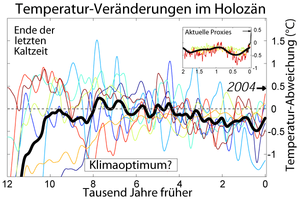
Sur l'échelle des temps géologiques, le Subatlantique est le dernier étage géologique de l'Holocène. Succédant au Subboréal, il s'étend depuis environ -850.